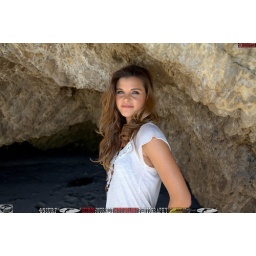
Photoshoot of a pretty swimsuit bikini model.Before the shoot, in a white shirt and blue jeans.&amp;amp; a cool black necklace.